Gomphurus externus

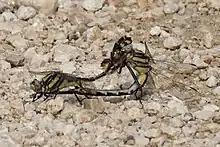
Pair copulating

The plains clubtail is a medium to large dragonfly with a length of 2 1/16 to 2 3/8 inches (52 to 60 mm). The base of this dragonfly is brownish black. Its face is marked with yellow. The top of its thorax behind its head is marked with a parallel pair of yellow stripes, and every side of the thorax is marked with several diagonal yellow stripes. The base of its wings may be clouded with yellow where they attach to its body. Its abdomen is black and is marked with a line of yellow dashes along the top. As with other clubtails, the segments at the tip of its abdomen are wider than the rest.